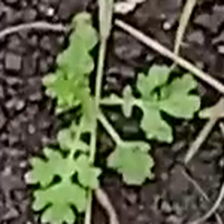
Weed species: Gajar_gavat_(Parthenium hysterophorus)